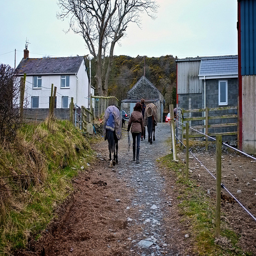
People walking up a dirt and rock pathway while leading donkeys carrying packs next to them.
People are walking with horses on a trail of dirt and stone.
Horses are walking up a hilly driveway carrying loads while people walk along.
People leading animals down a path towards a shed.
A crowd of people walking down a dirty road.